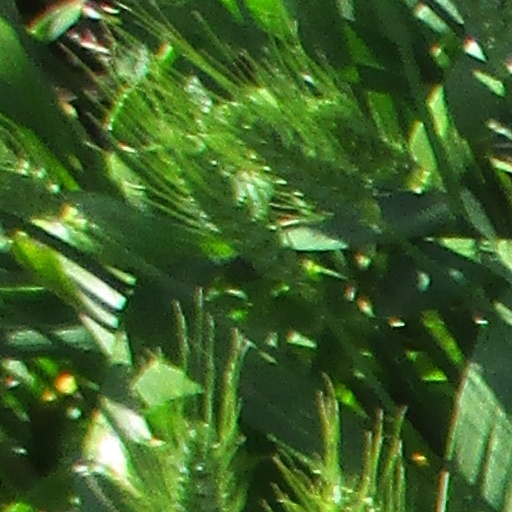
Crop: wheat